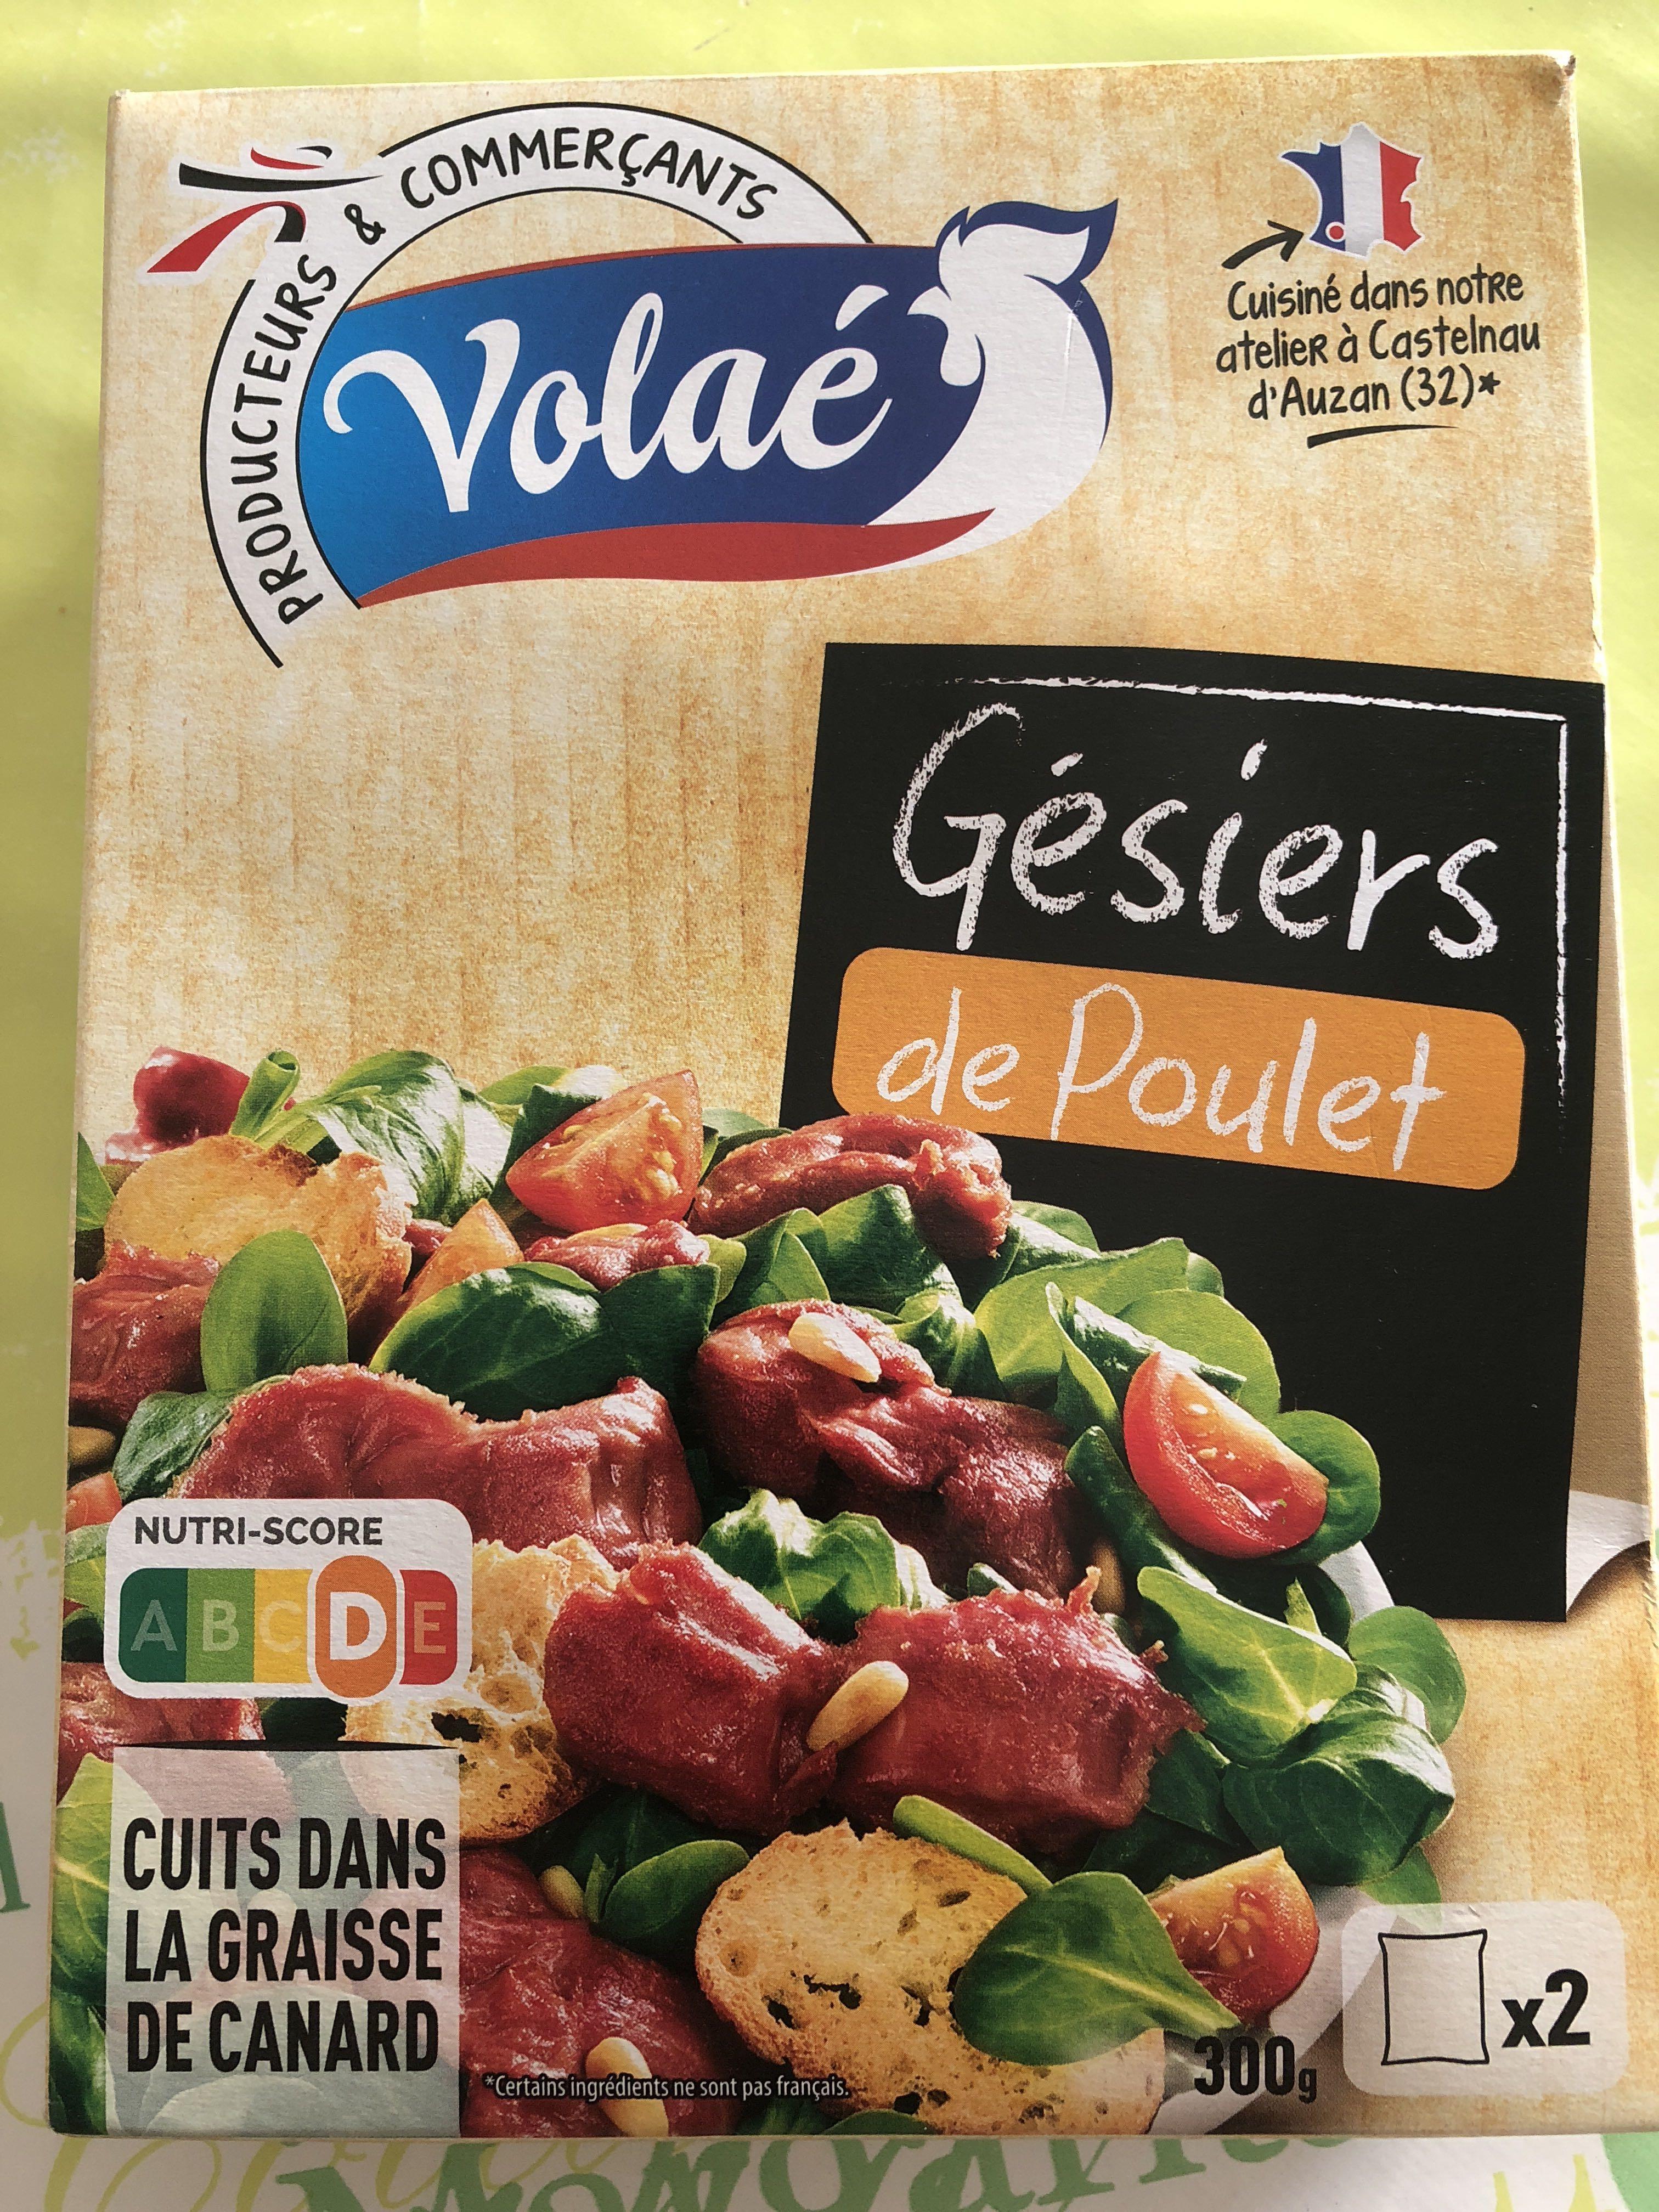
Nutri-Score label: nutriscore-d